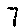
Label: 7